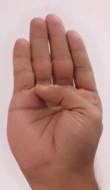
ASL sign: B